Hurricane Cindy (1959)

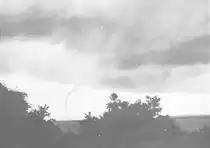
One of the tornadoes at Nags Head

As Cindy moved inland, tornadoes touched down in North Carolina, Virginia, and Maryland along the outer bands of the storm. A tornado was observed near Nags Head around 17:40 UTC on July 10, and a second was observed 25 minutes later. Both tornadoes caused minimal damage – the first damaged four buildings and the second uprooted trees and toppled power poles. In addition, two waterspouts were noted offshore North Carolina, of which one was near New Topsail Beach in the mid-morning of July 8 and another near Sneads Ferry. No damage was reported from the waterspouts.